Speyer Cathedral

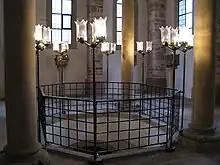
Double chapel of Saint Emmeram and Saint Catherine, upper level with opening to the bottom

The interior decorations and the new westwork were considered a major feat in the 19th century. Ludwig I was of the opinion that nothing greater had been created than these paintings. Yet, by the start of the 20th century, the mood had changed. In 1916, Georg Dehio, a German art historian, was convinced that among all the misfortunes to befall the cathedral, the alterations of the 19th century were not the smallest.